Plunketts Creek (Loyalsock Creek tributary)

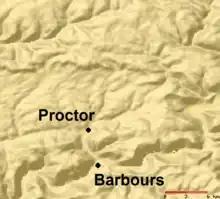
Relief map of the Plunketts Creek watershed in the dissected Allegheny Plateau

Plunketts Creek is in the southern edge of the dissected Allegheny Plateau, near the Allegheny Front. The underlying bedrock is sandstone and shale, mostly from the Mississippian sub-period, with rock from the Devonian period in the north of the watershed. The northern edge of the Plunketts Creek drainage basin is formed by Burnetts Ridge and Popple Ridge. Plunketts Creek flows along the north side of Camp Mountain and, on turning south at Proctor, forms a water gap between it and Cove Mountain (to the west).